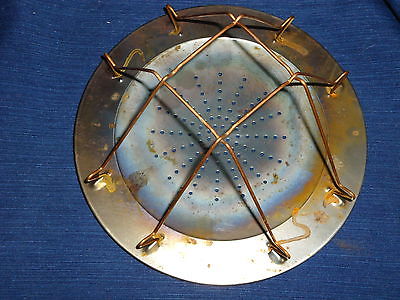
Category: toaster